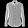
Label: Shirt